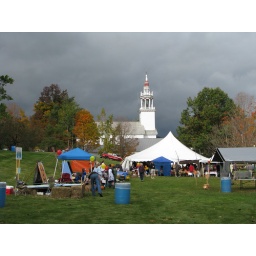
Fall Festival under gray clouds